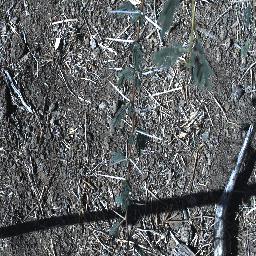
Label: prickly_acacia